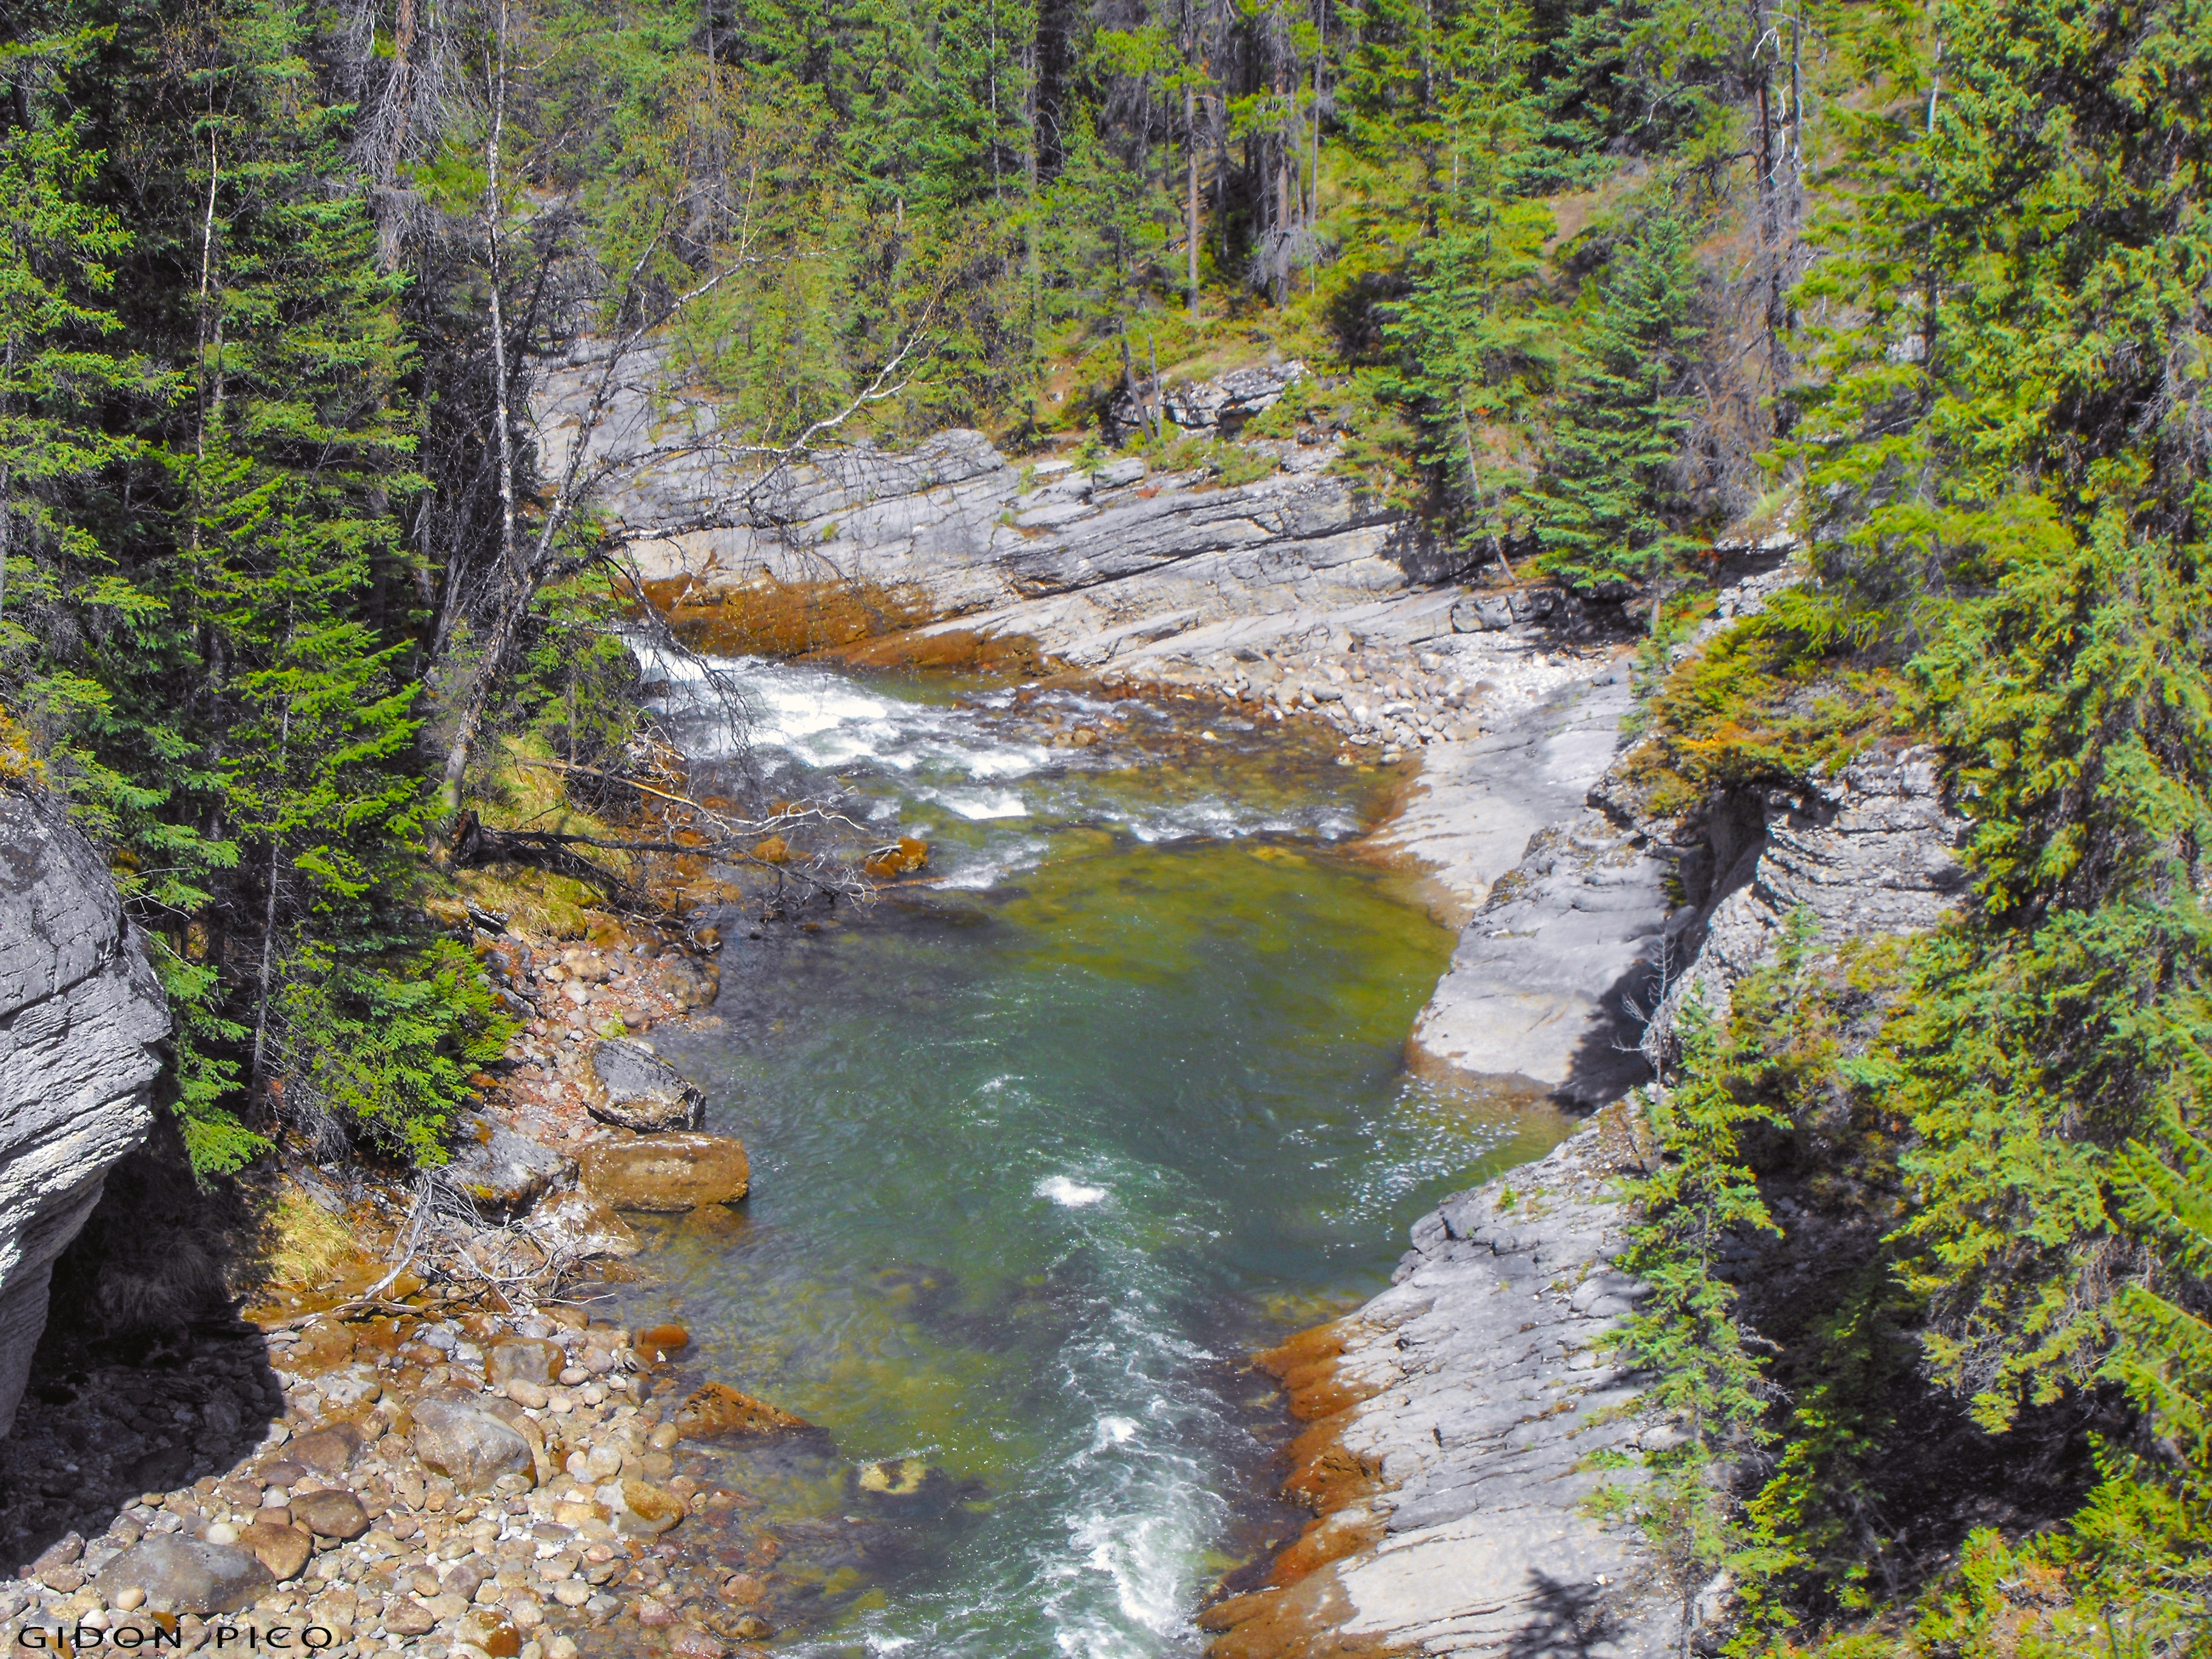
landscape, water, nature, forest, creek, wilderness, walking, snow, trail, river, valley, photo, travel, coastline, stream, ice, scenic, glacier, autumn, park, usa, america, bay, rapid, blue, fjord, canyon, arctic, tourism, map, body of water, outdoors, national, north, clouds, mountains, picturesque, marine, climate, ravine, peaks, united, woodland, alaska, water feature, watercourse, states, freezing, landform, hubbard, calving, geographical feature, geological phenomenon, oceanscape